Lilting (film)

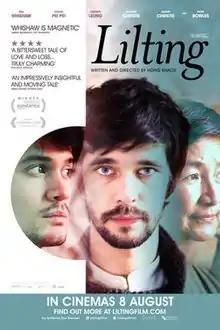
Theatrical release poster

Lilting is a 2014 British romantic drama film written and directed by Cambodian-born British director Hong Khaou and produced by Dominic Buchanan.